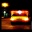
Label: ambulance